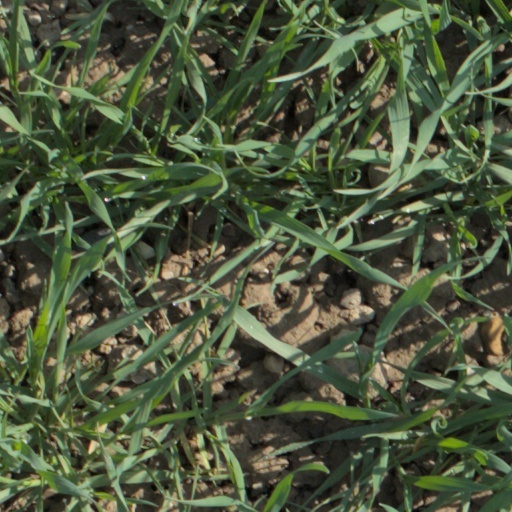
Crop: wheat